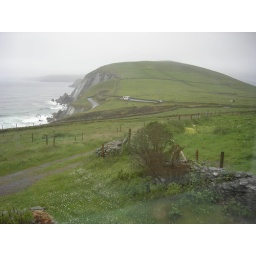
from behind window in Shelia's house